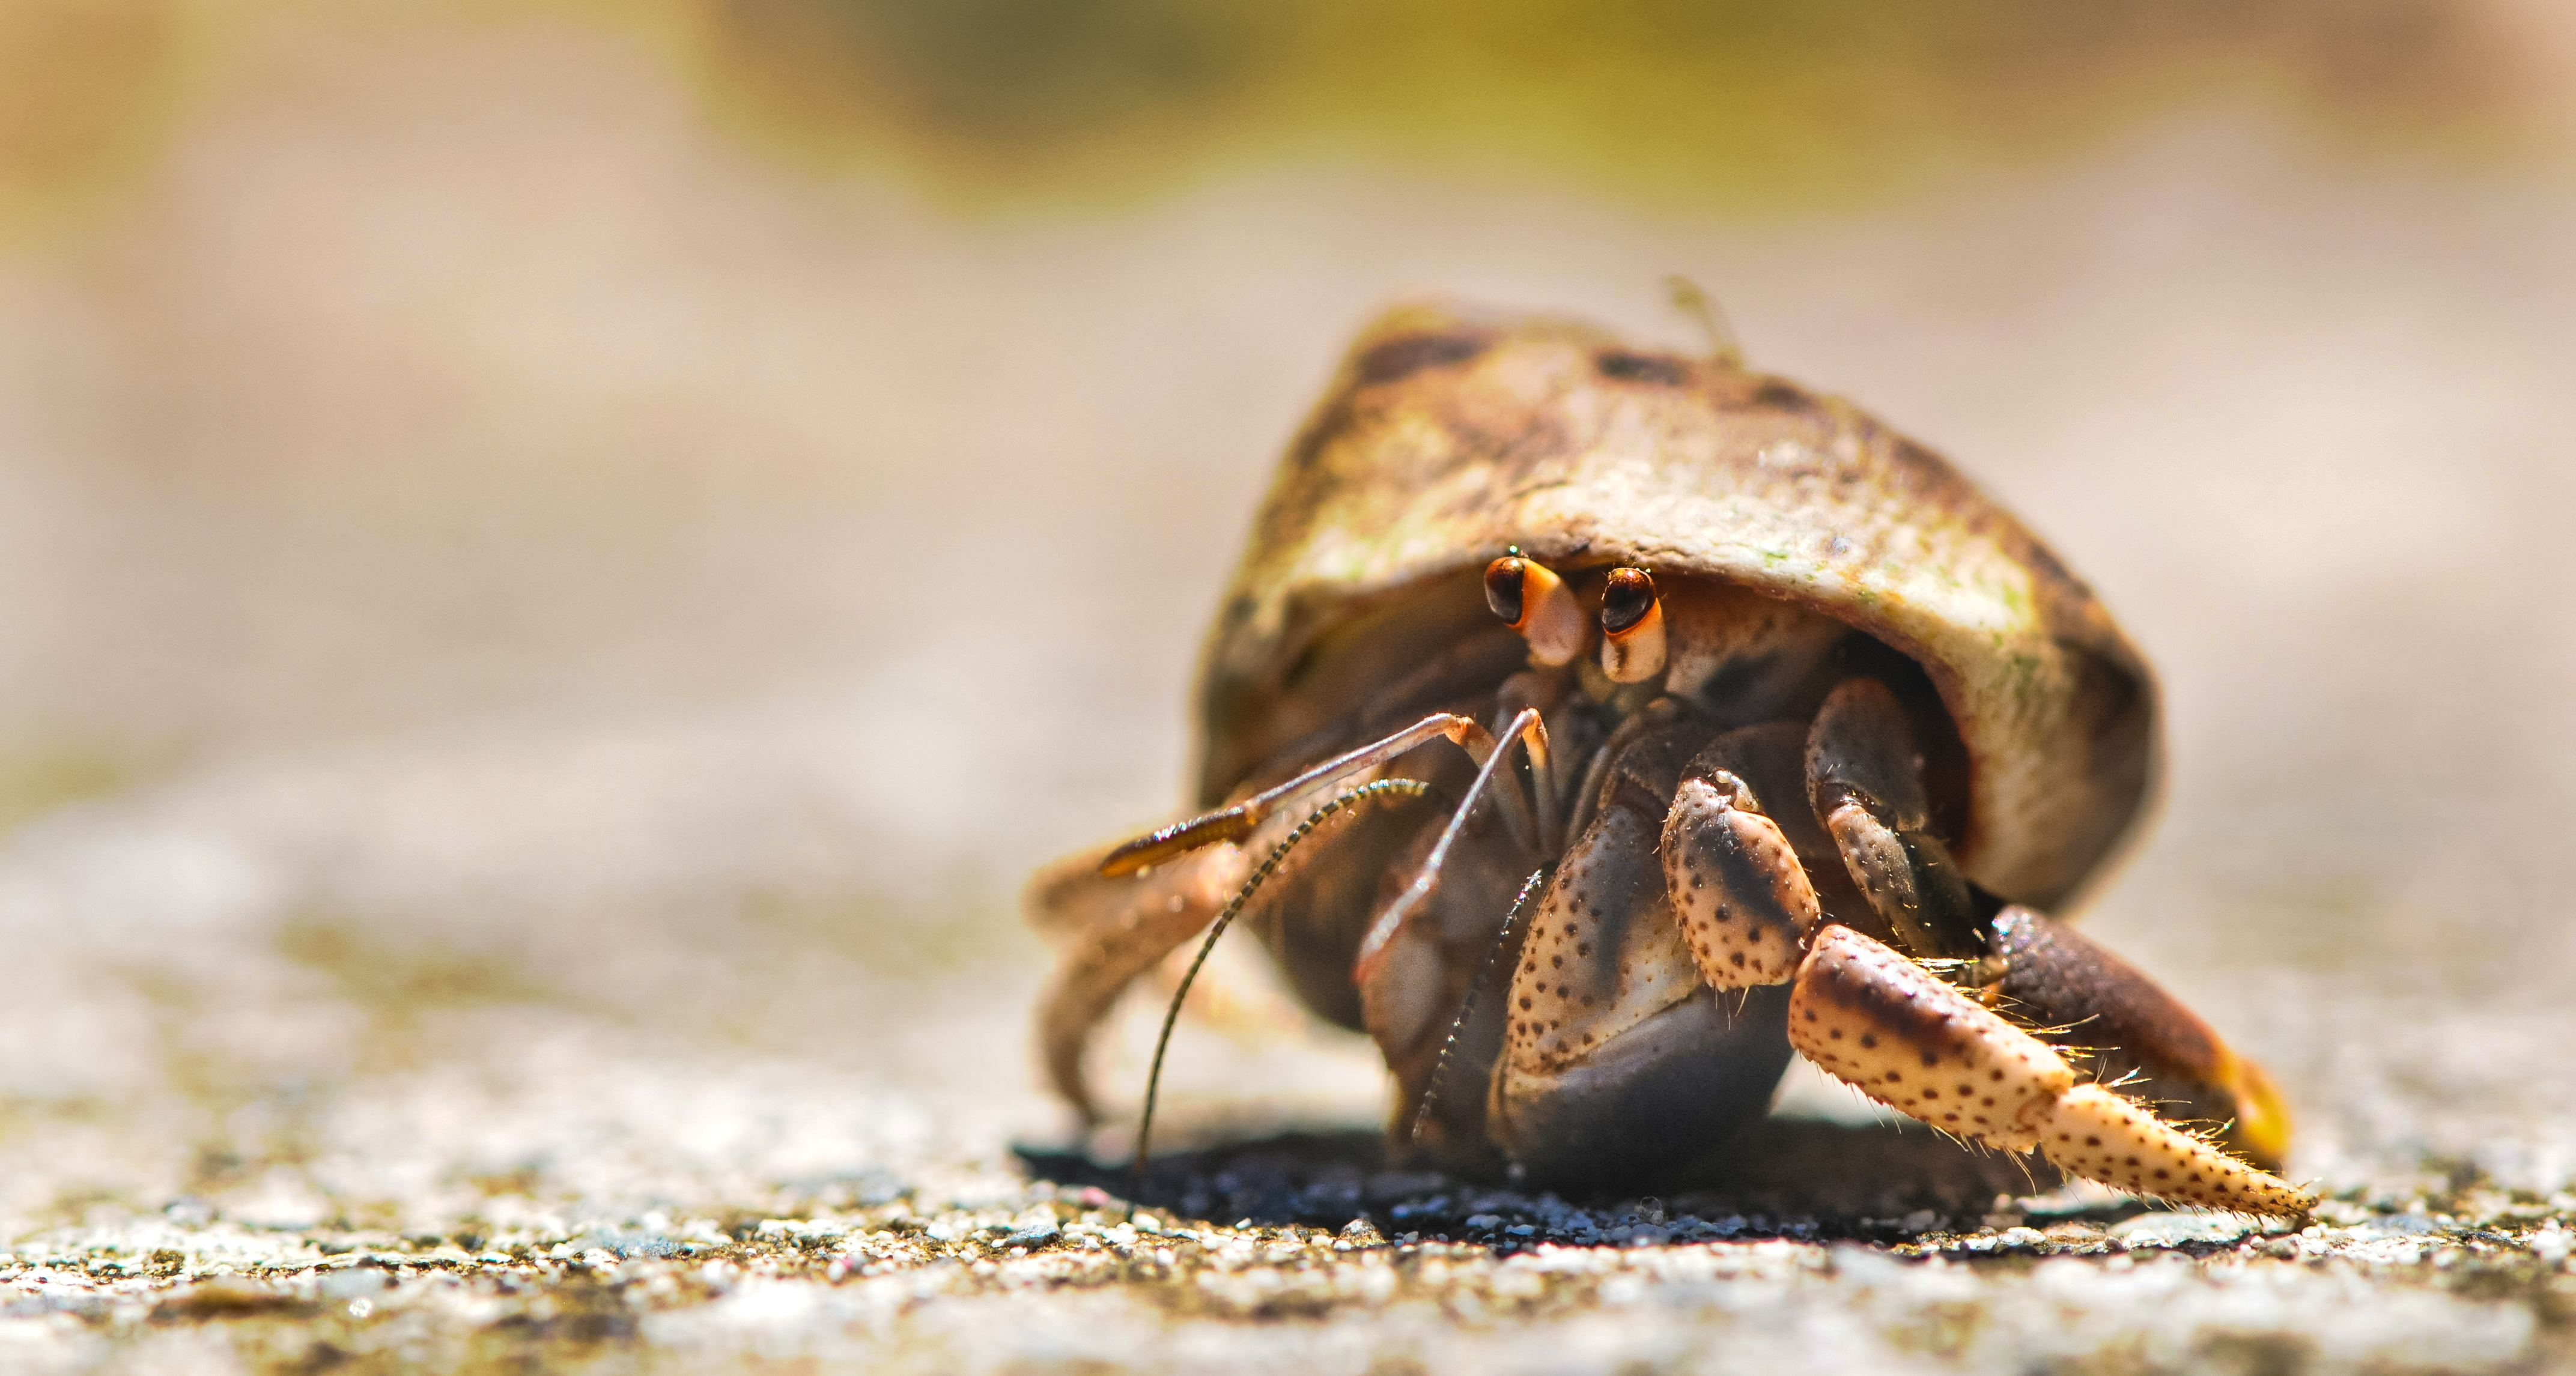
beach, sea, nature, ocean, photography, animal, wildlife, food, insect, seafood, fauna, crab, invertebrate, close up, macro photography, arthropod, close up view